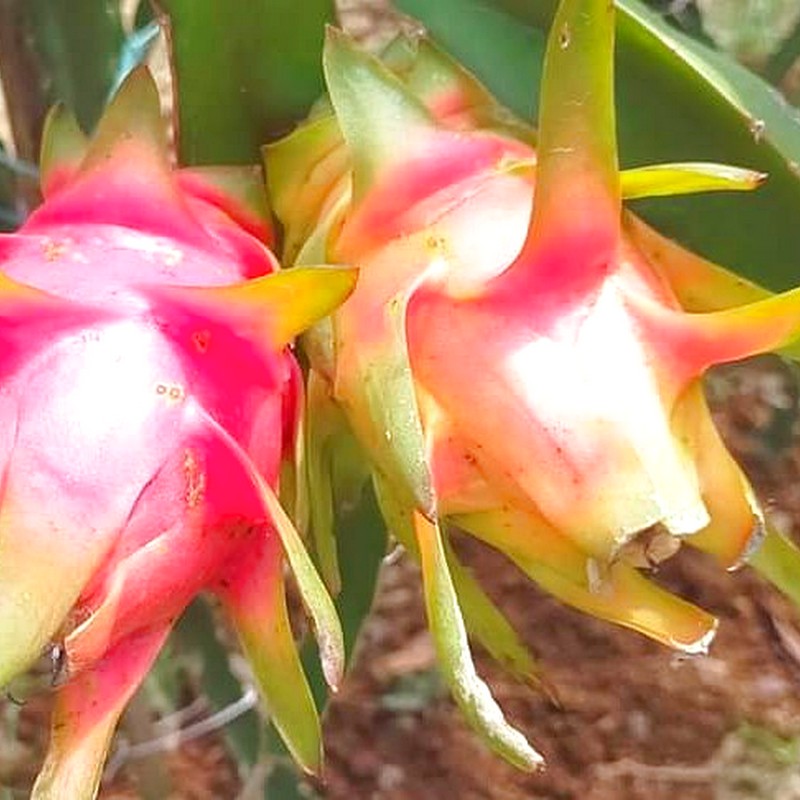
Label: Mature Dragon Fruit